Women's club movement in the United States

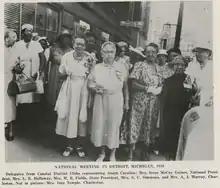
Delegates representing South Carolina women's clubs in Detroit in 1958

Women's clubs were involved in protecting natural resources. Many women's clubs started out by beautifying their cities and states. Clubs would sponsor and maintain playgrounds, and dedicate and maintain cemeteries. Later, clubs, like a Michigan women's club, would work to reforest parts of the state. In Idaho, women's clubs helped prevent logging in national forests. GFWC had been active since 1890 in areas related to forestry and had a forestry committee. This committee also disseminated information about conservation to the 800,000 members of the group. The GFWC later sponsored "a natural scenic area survey" of the United States in 1915 in order to discover areas that needed conservation. As women saw environmentally fragile areas start to be developed, many objected. Women worked within existing clubs, and also formed new conservation-based clubs, to protect the environment.